John Keating (land developer)

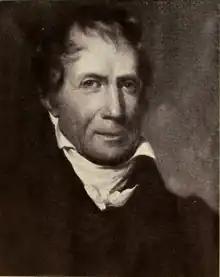
John Keating, undated, from the biography by his great-grandson

John Keating was born in Ireland in 1760, and raised in France. He joined the French Army, resigning in face of the Haitian and French revolutions to settle in Philadelphia. He spent the rest of his long life as a land agent and manager for the settlement of inland Pennsylvania, known for competence, honesty, and care for the settlers.